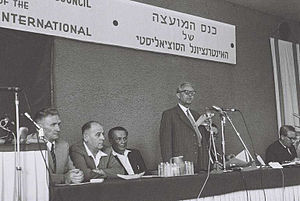
Alsing Andersen
Alsing Andersen hilsen ved Socialistisk Internationales Råd i Haifa, 1960
Alsing Emanuel Andersen var dansk politiker og minister. Søn af rådmand og folketingsmand Frederik Andersen som han afløste som næstformand i Socialdemokratiet. Cand.mag. i 1917 med engelsk som hovedfag. Samme år blev han Staunings sekretær, da Stauning havde brug for en sprogkyndig medarbejder, der kunne støtte ham i det internationale arbejde, der under 1. verdenskrig fik en fremtrædende placering i Socialdemokratiets politik.